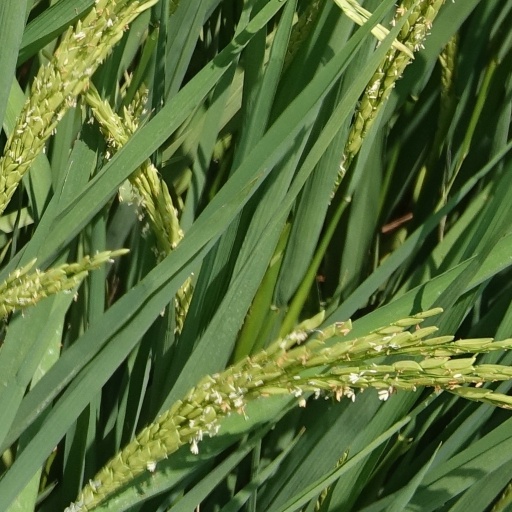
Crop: rice